Hazel Hawke

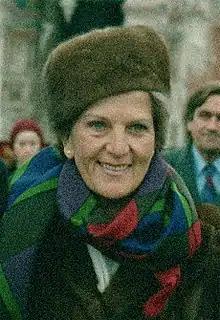
Hazel Hawke on a visit to Moscow in 1987

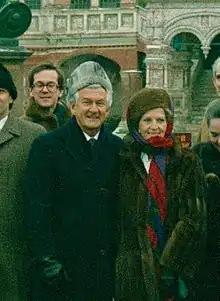
Bob and Hazel Hawke on their 1987 visit to the Soviet Union

Hazel Susan Hawke (née Masterson, 20 July 192923 May 2013) was the first wife of Bob Hawke, the 23rd Prime Minister of Australia. She married him in 1956, and supported him throughout his prime ministership (1983–1991); they divorced in 1994. She worked in social policy areas, and was an amateur pianist and a patron of the arts. After she was diagnosed with Alzheimer's disease, she made public appearances in order to raise awareness of the disease.